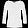
Label: Pullover